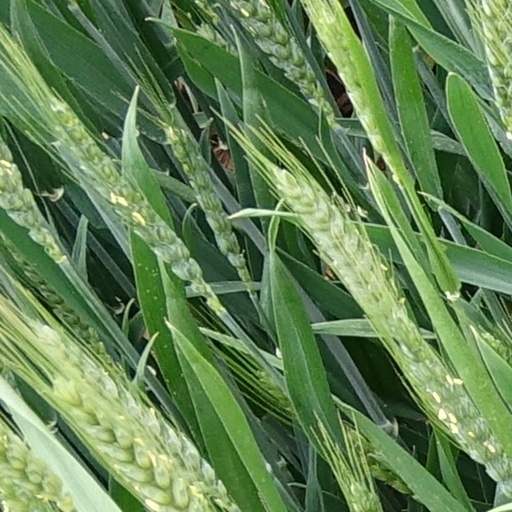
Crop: wheat